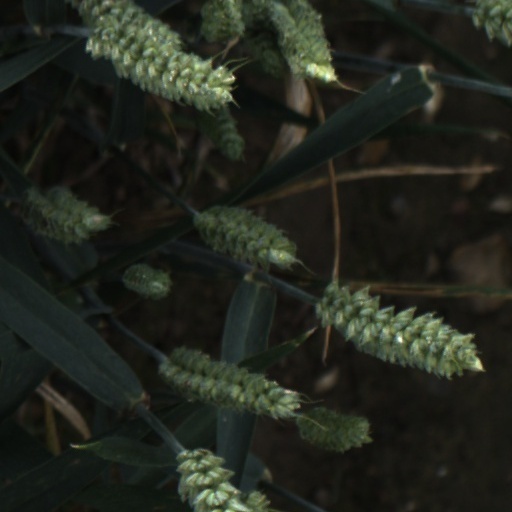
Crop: wheat